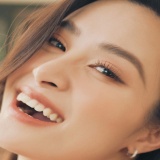
ca sĩ Đông Nhi